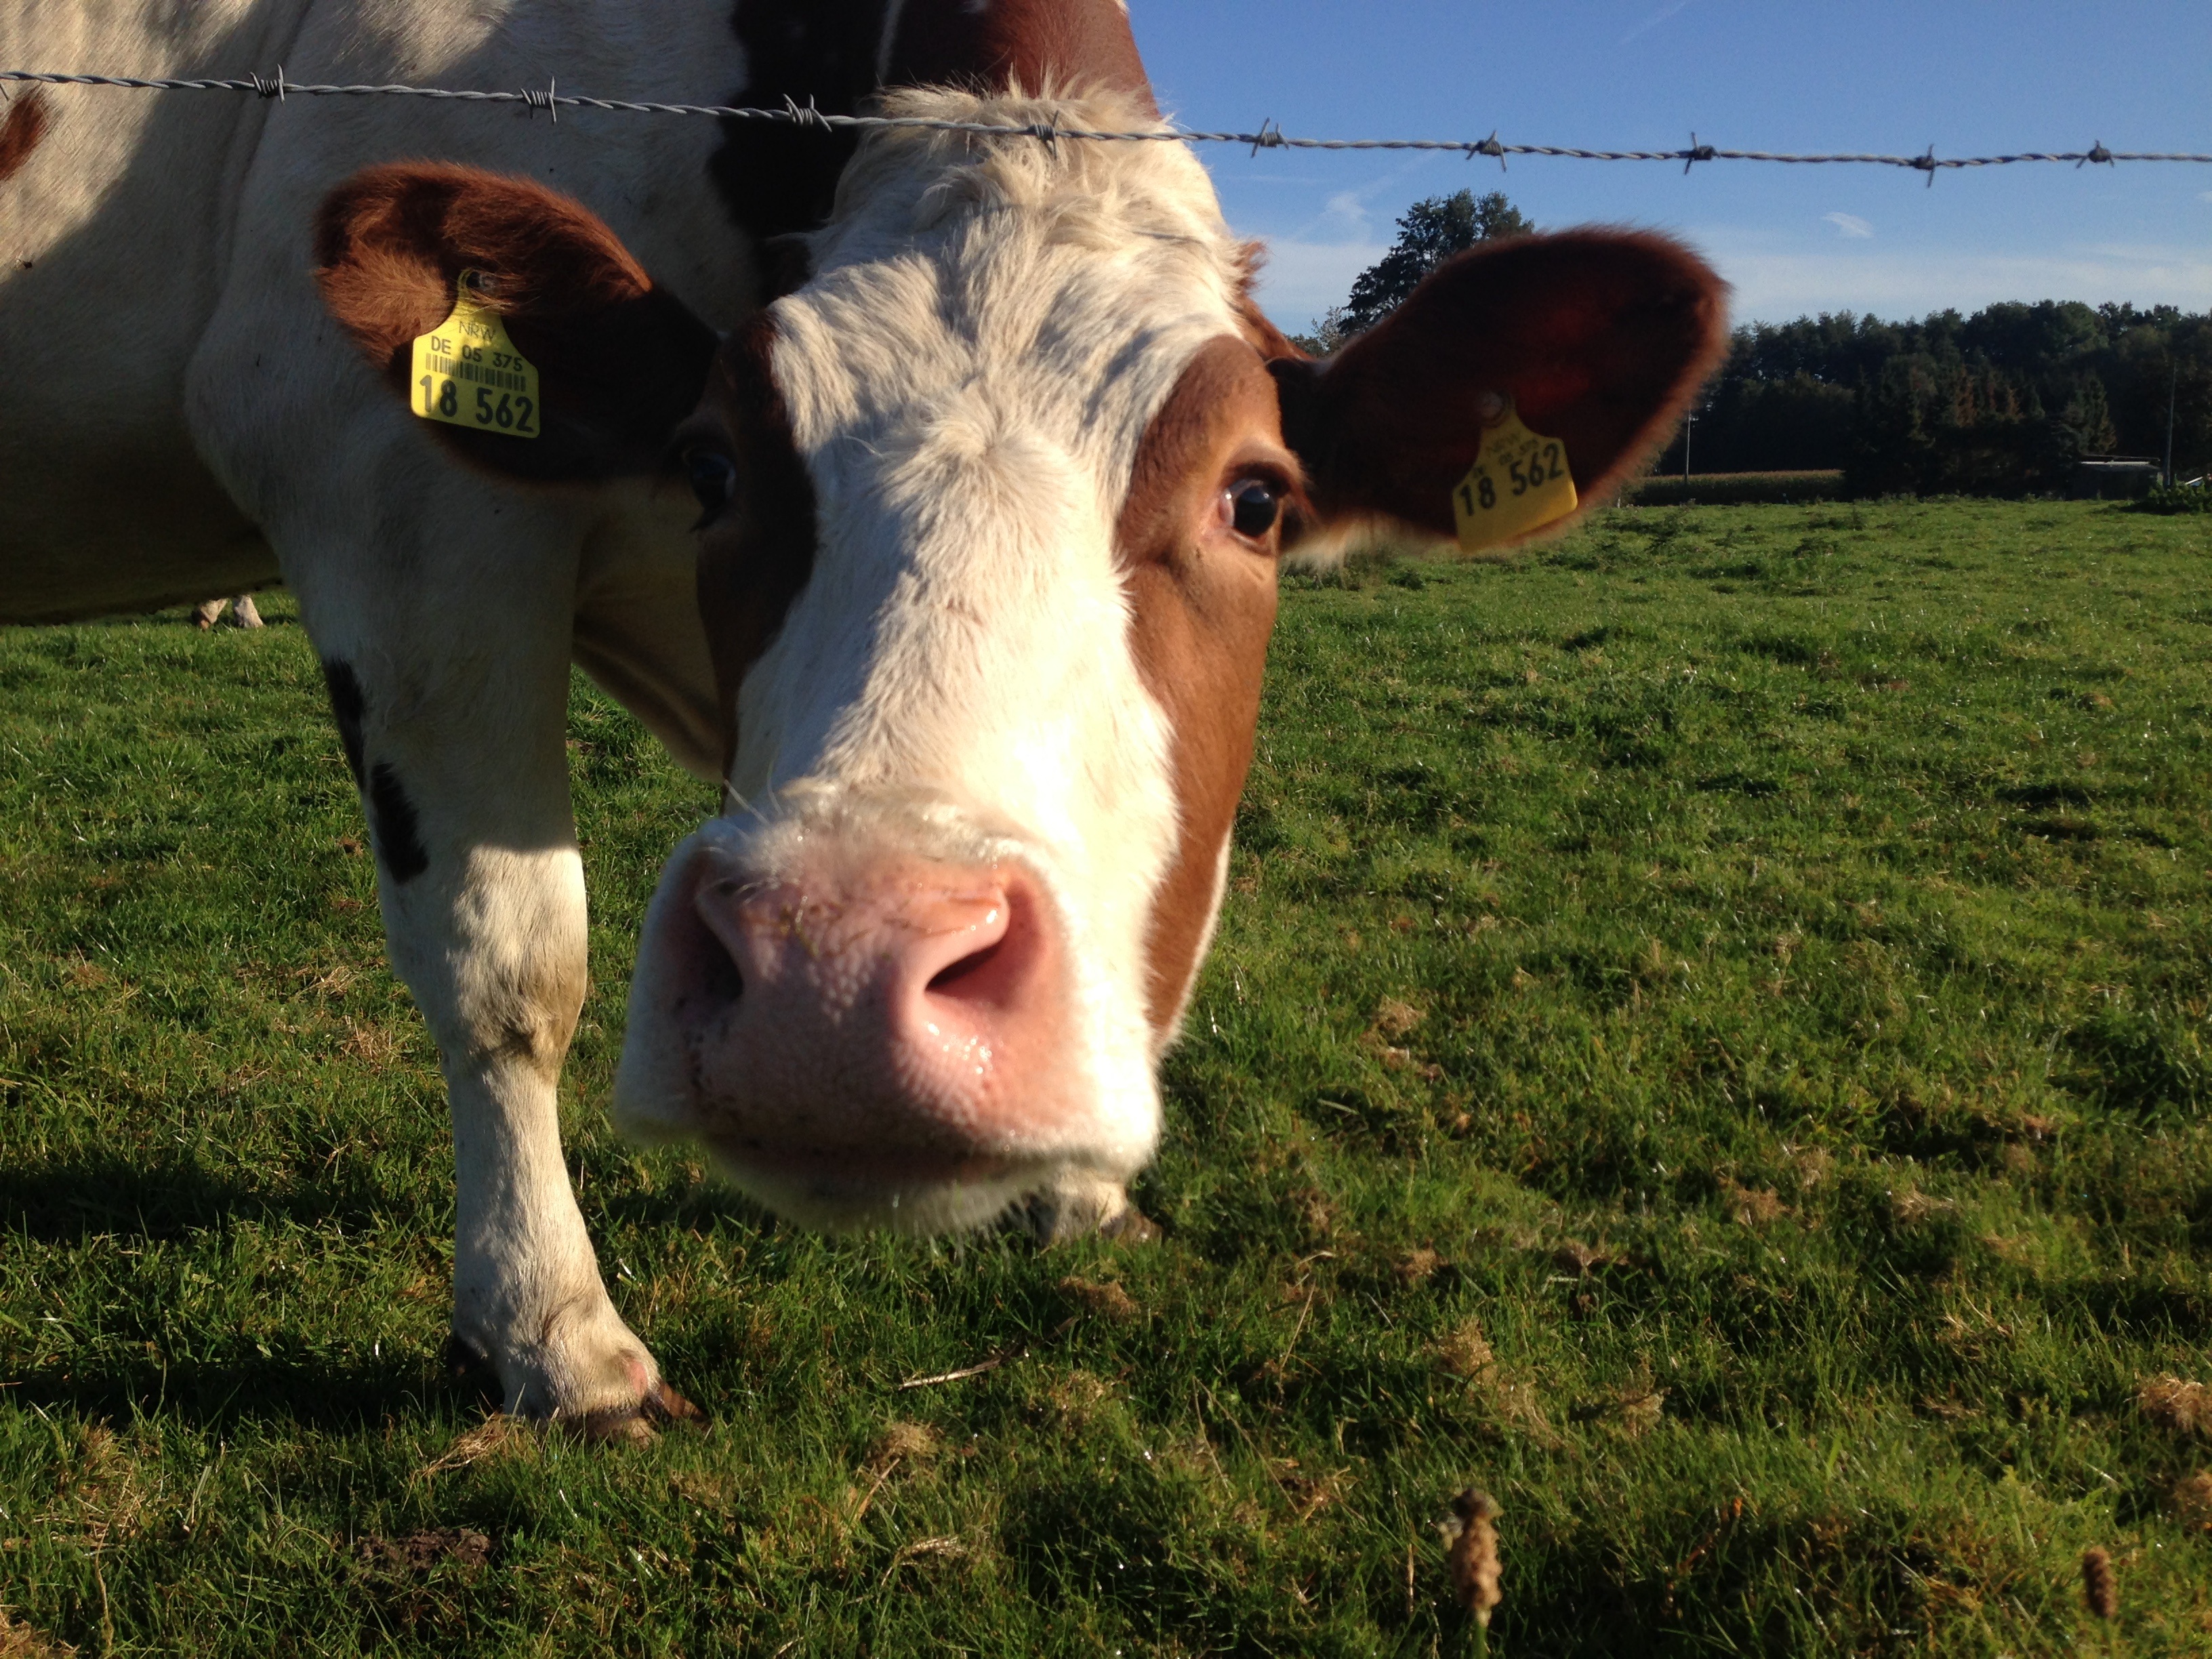
nature, grass, field, farm, meadow, cow, pasture, grazing, mammal, agriculture, close, beef, fauna, grassland, dairy cow, cattle like mammal